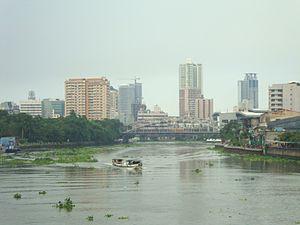
Le Pasig est un fleuve des Philippines qui prend sa source dans la Laguna de Bay et se jette dans la baie de Manille. Long d'environ 25 kilomètres, il coule vers l'ouest en traversant la ville de Manille. Ses affluents sont la Marikina et la San Juan.